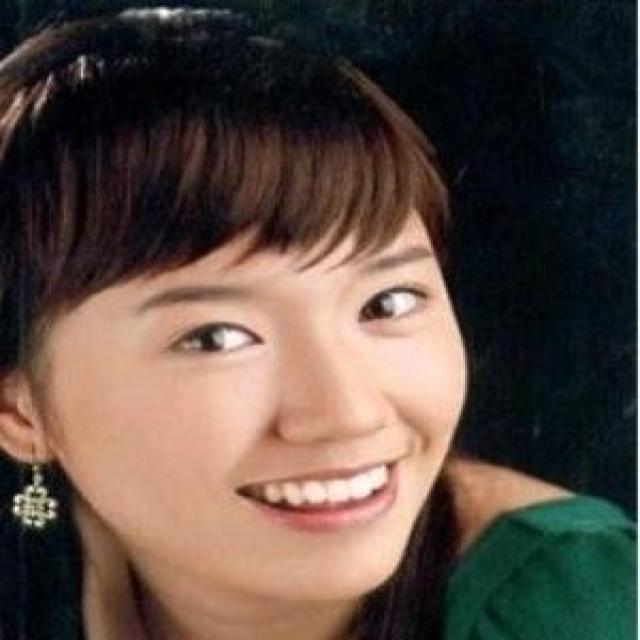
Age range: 21-44